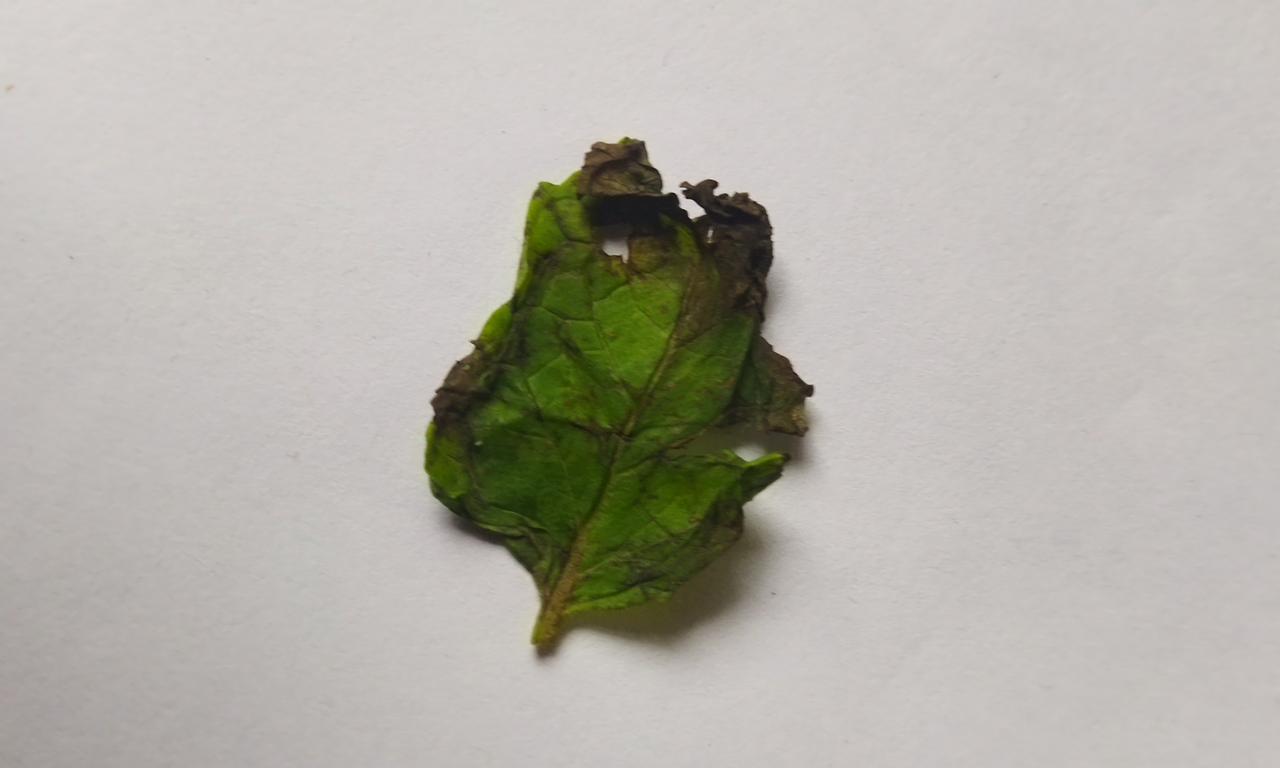
Label: Spoiled